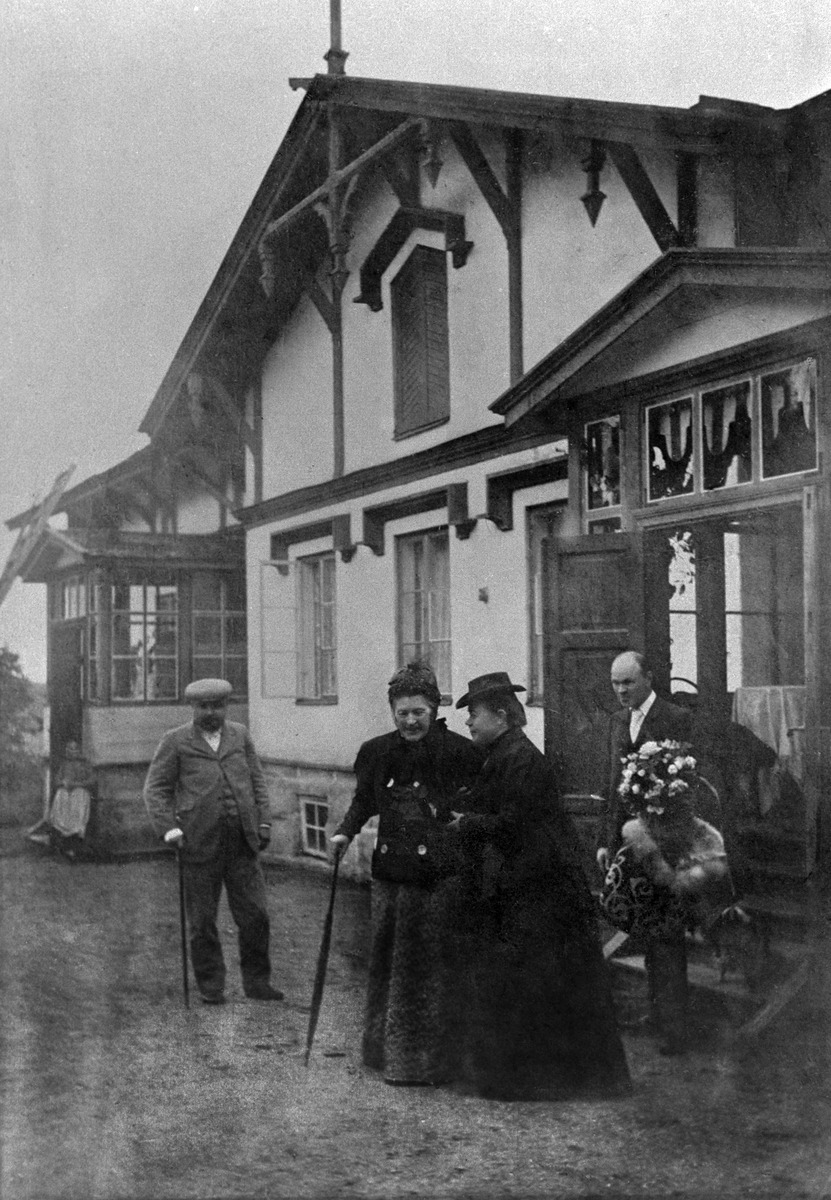
Träskändan ruotsinkielinen kansakoulu, keskellä Träskendan omistaja Aurora Karamzin
sisällön kuvaus: Träskändan ruotsinkielinen kansakoulu, keskellä Träskendan omistaja Aurora Karamzin. Rakennuksessa toimi aluksi vuosina 1871-75 meijerikoulu ja sitten kansakoulu vuoteen 1892 saakka, jolloin uusi koulurakennus valmistui. Karamzin omisti

Träskändan

vuoteen

1895

saakka ja sen jälkeekin hän piti vanhoja meijerirakennuksia

kesäasuntonaan. mustavalkoinen
Ajankohta: kuvausaika 1892 ennen
Paikka: Suomi, Uusimaa, Helsinki, Träskändan puistotie 6
Aiheet: Karamzin, Aurora, puurakennukset, koulut, meijerit, pihat, autonomian aika